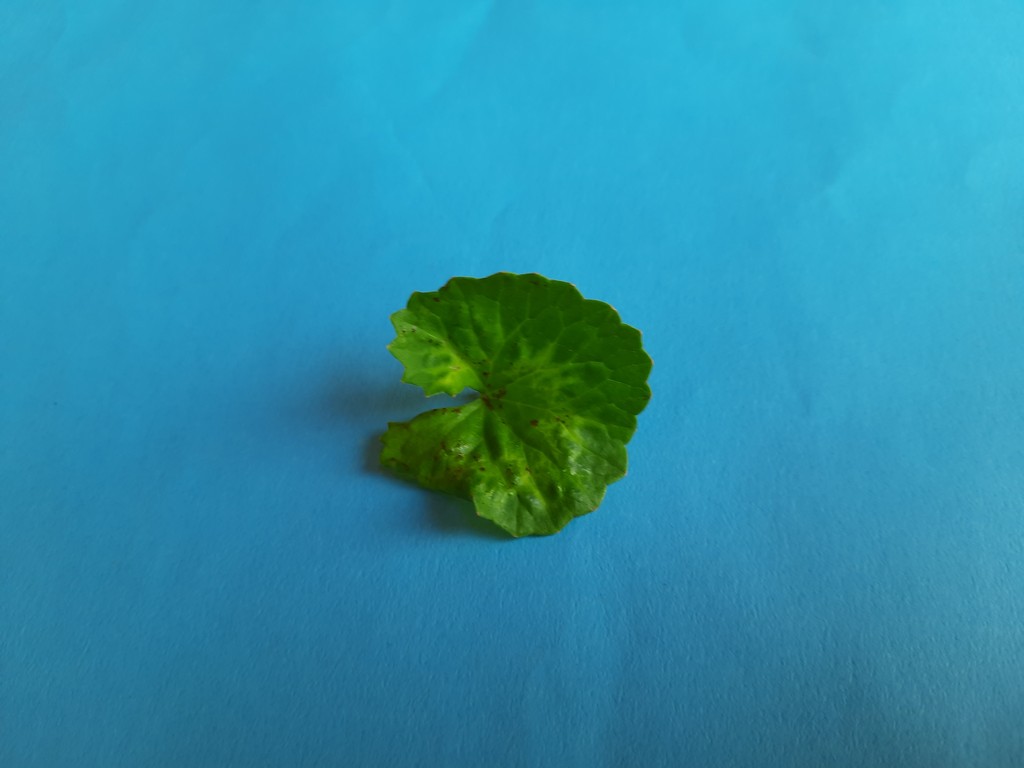
Label: Unhealthy